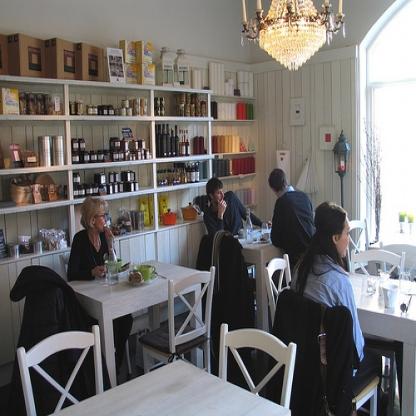
Scene: Indoor